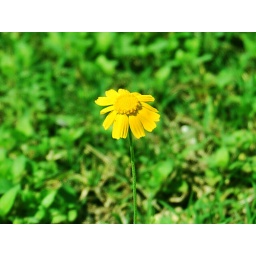
Wild flowers just outside of my sister house in kerville, tx. perty common everywhere.